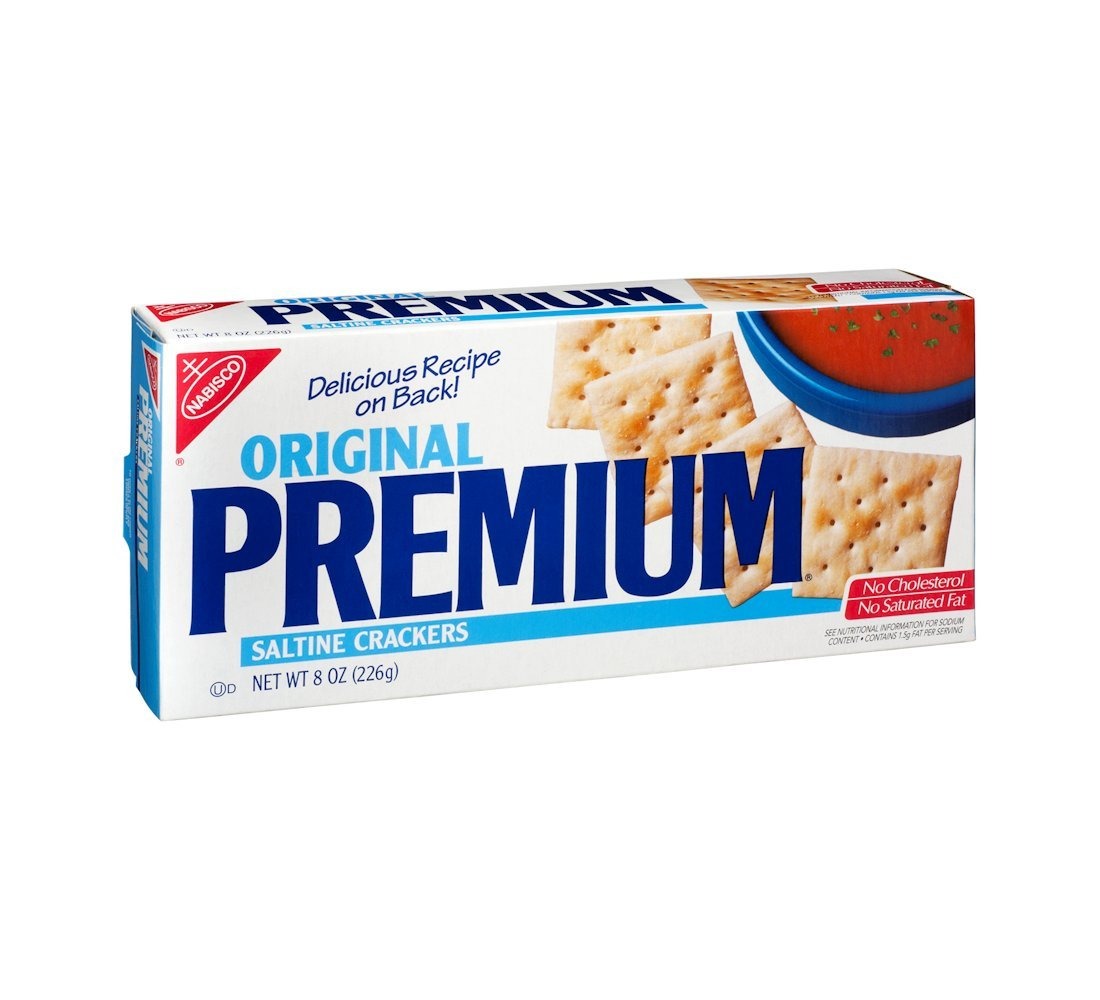
Item Name: Premium Saltine Crackers, 8-Ounce Boxes (Pack of 12)
Bullet Point 1: Case of 12 8-ounce boxes of saltine crackers (96 total ounces)
Bullet Point 2: Made with Kosher certified ingredients; classic saltine-cracker taste
Bullet Point 3: Zero grams of saturated fat, trans fat and cholesterol-free; 4% RDA of iron
Bullet Point 4: Light, crispy baked crackers
Bullet Point 5: Adds a satisfying crunch to soups and salads
Value: 96.0
Unit: Ounce

Price: 2.98